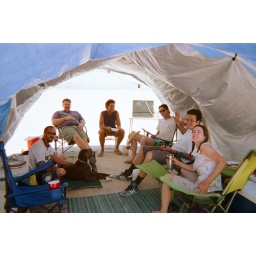
12 Relaxing in monkey house